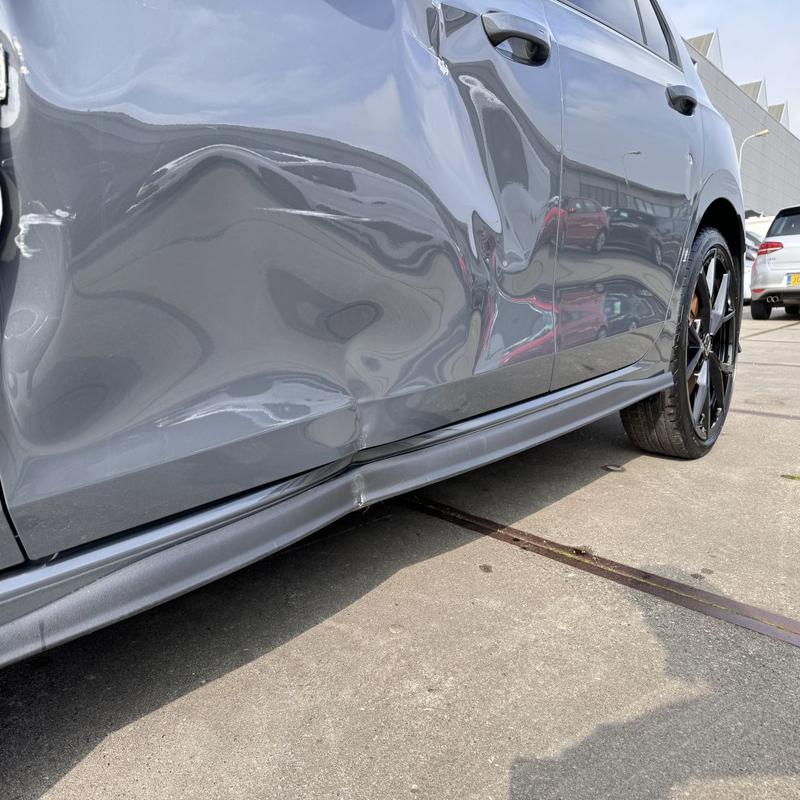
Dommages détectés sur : porte avant gauche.
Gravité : mineur